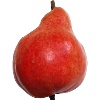
Label: Pear Red 1